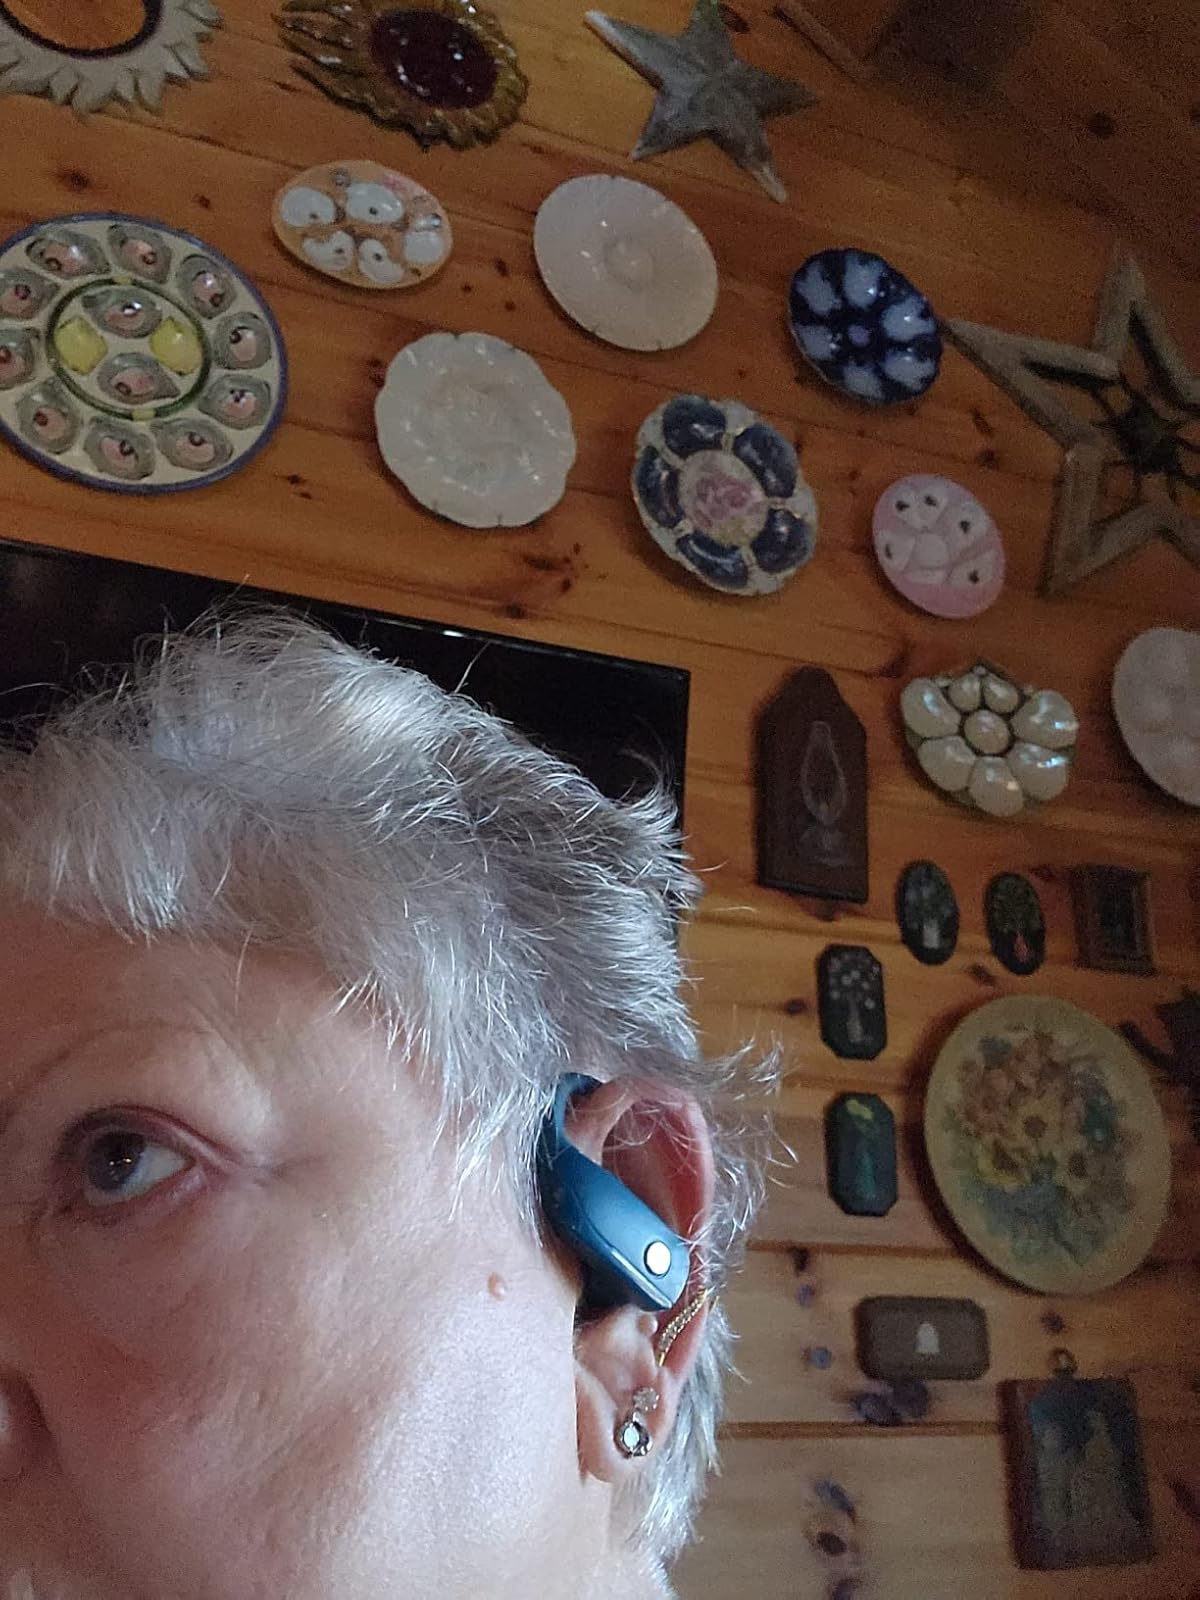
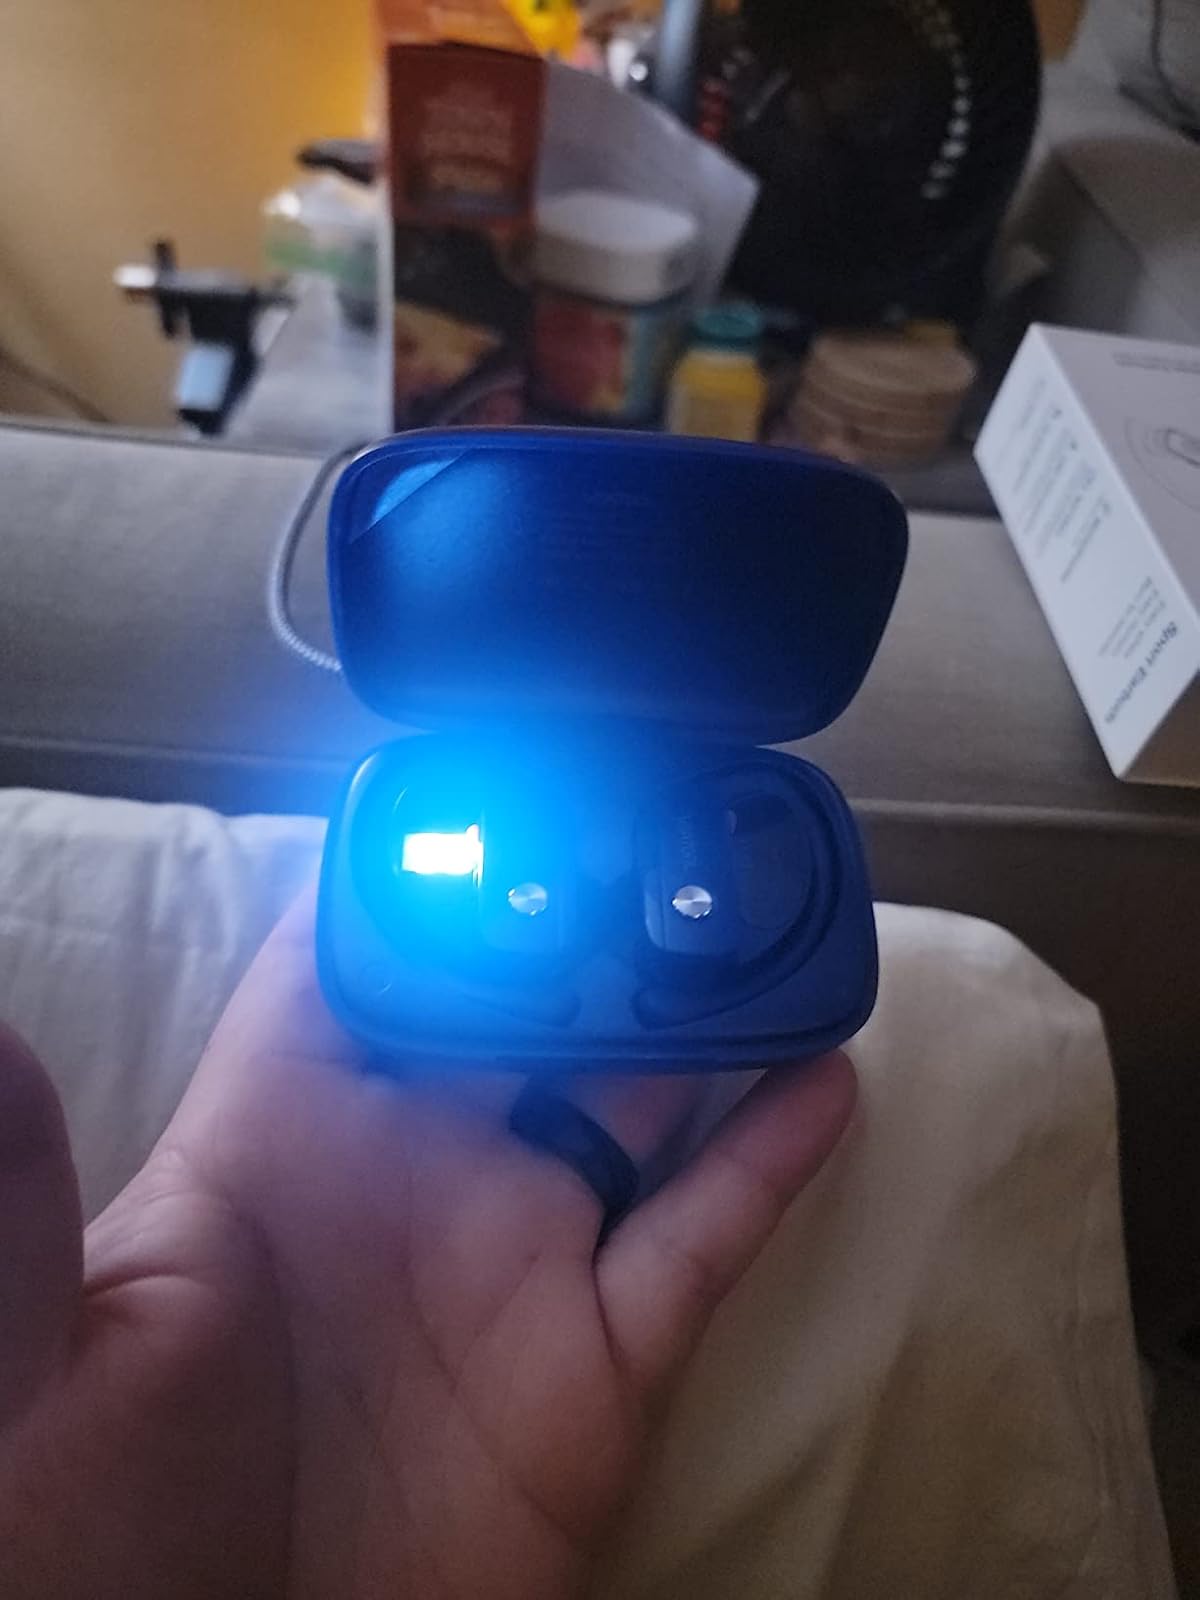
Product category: earbuds
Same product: no